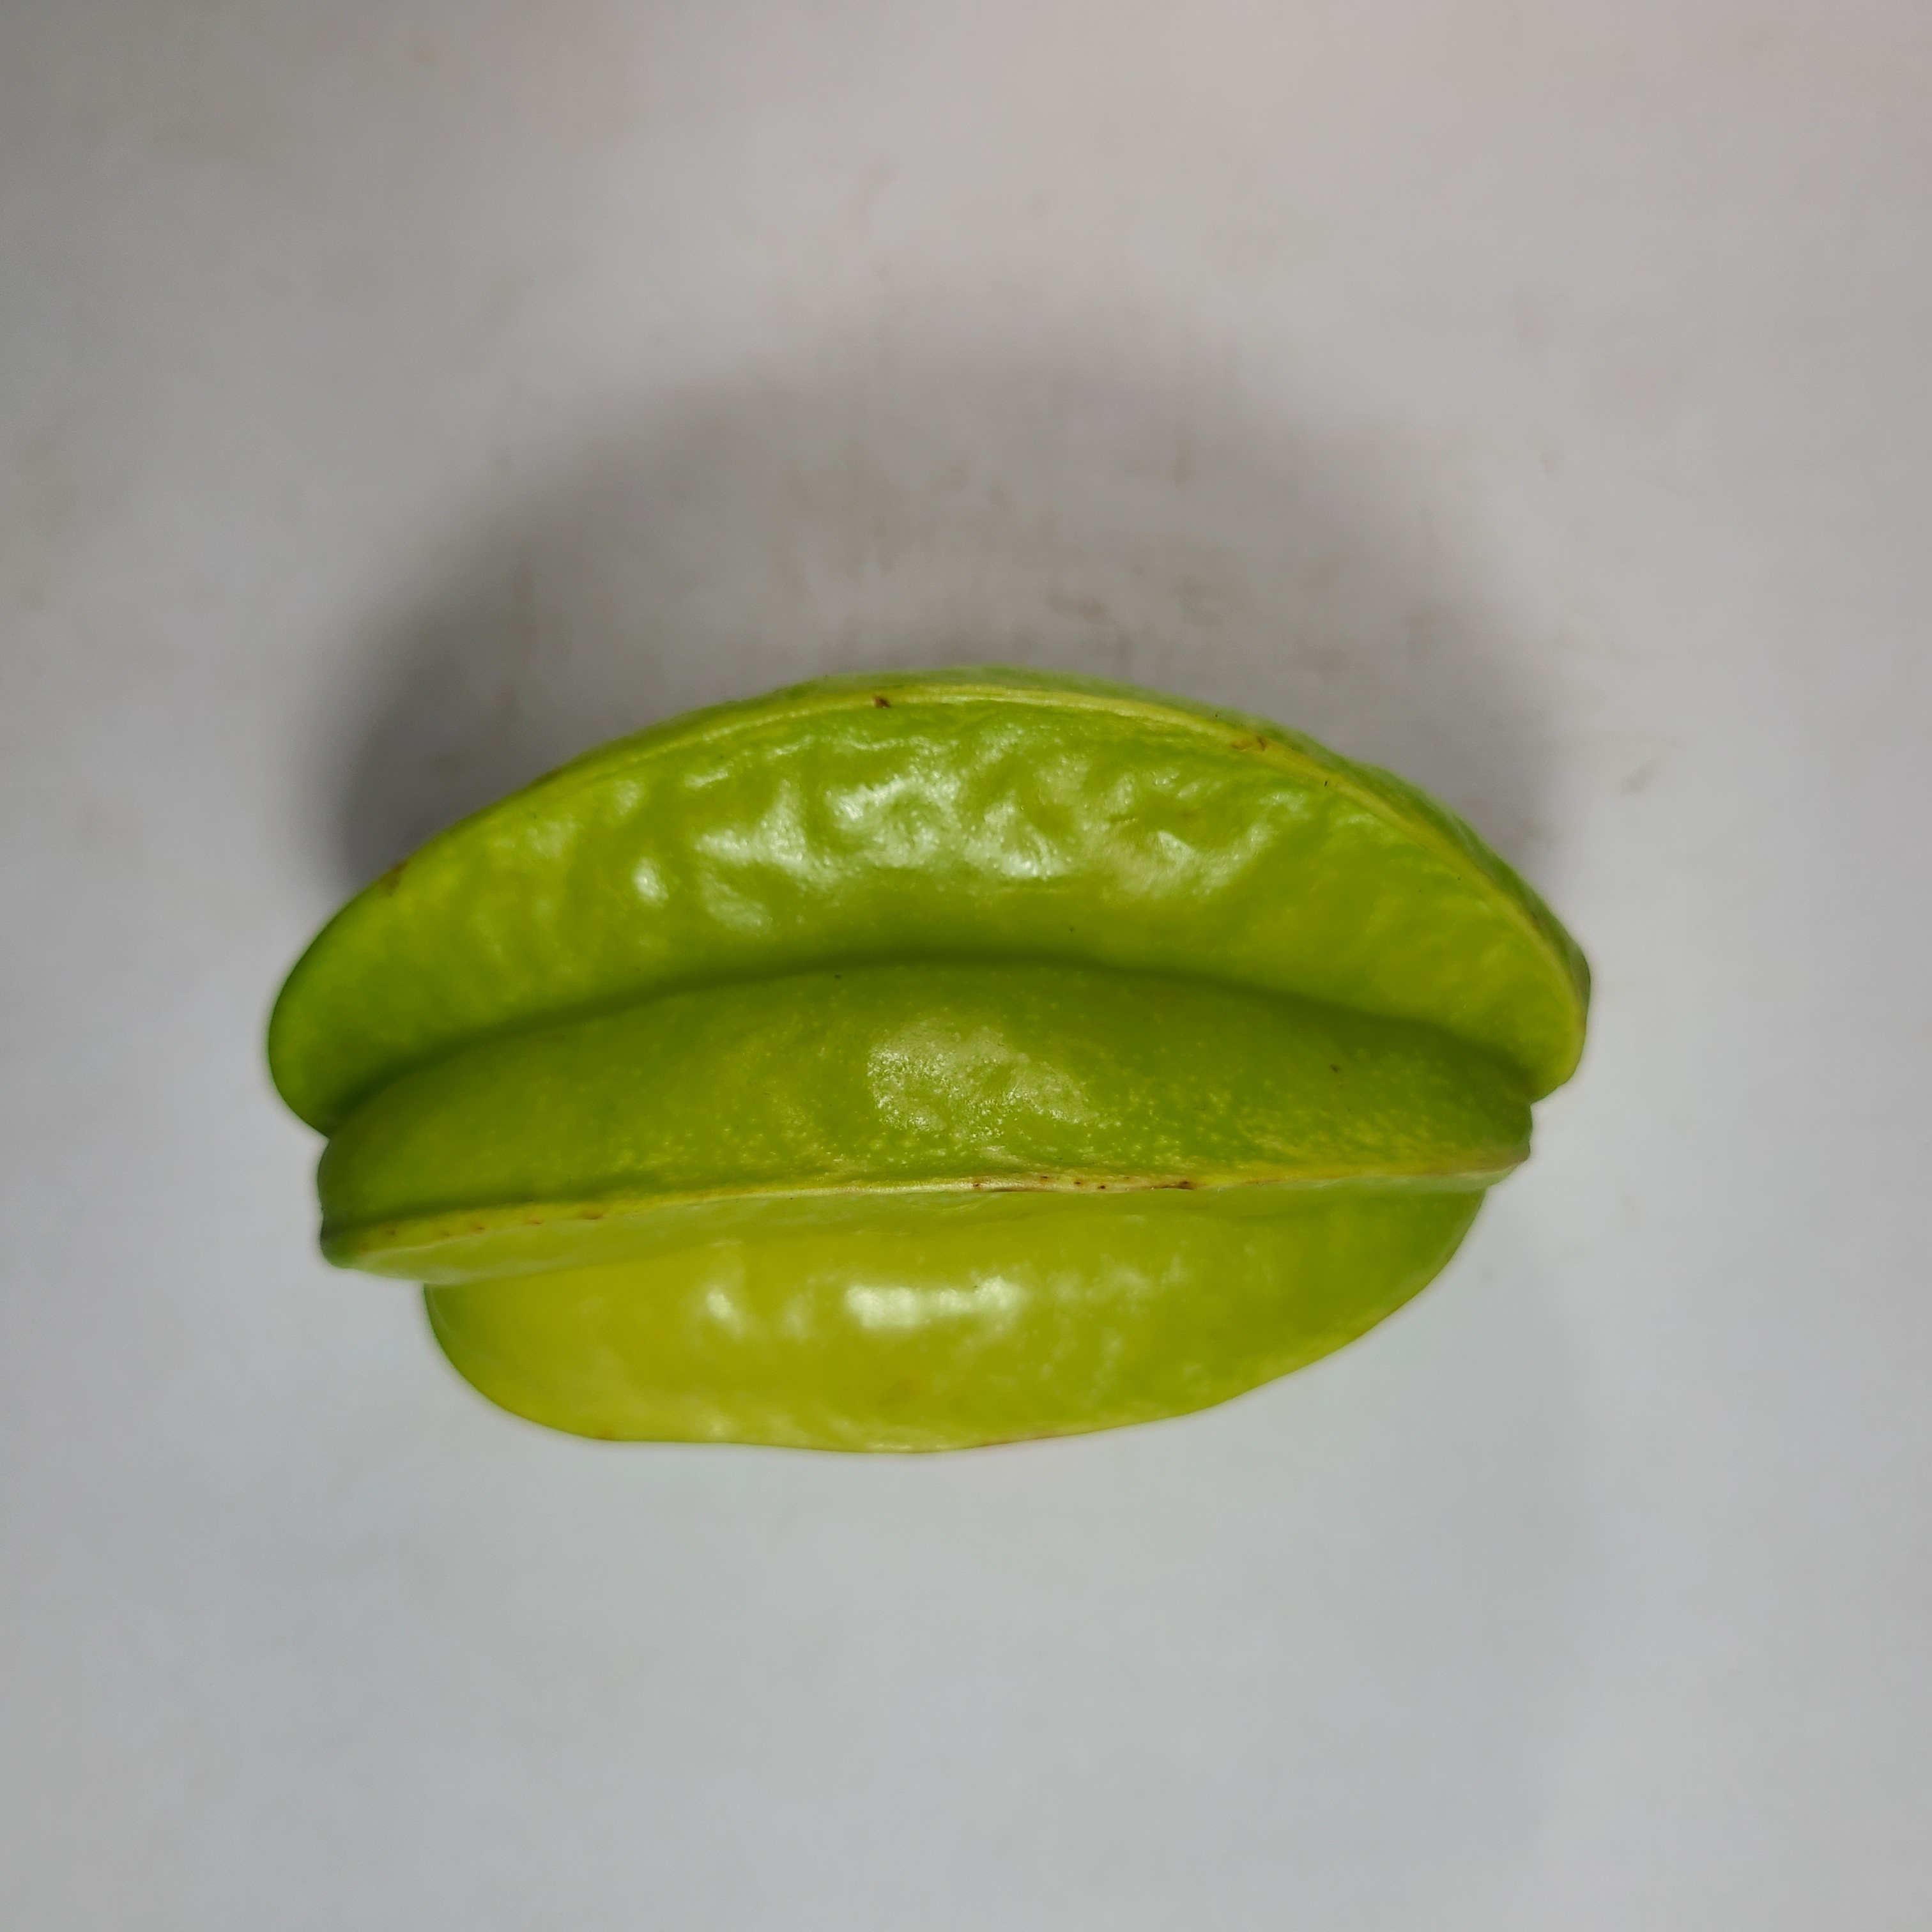
Label: Healthy Fruits